British Commonwealth Pacific Airlines

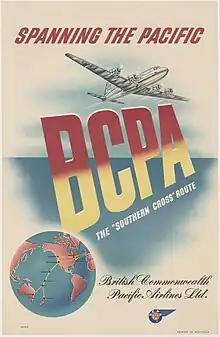

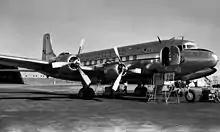
British Commonwealth Pacific Airlines Douglas DC-6 airliner at Brisbane Airport.

British Commonwealth Pacific Airlines or BCPA, was an airline registered in New South Wales, Australia in June 1946 with headquarters in Sydney. It was formed by the governments of Australia (50%), New Zealand (30%) and the United Kingdom (20%) to pursue trans-Pacific flights. BCPA was later taken over by Qantas.